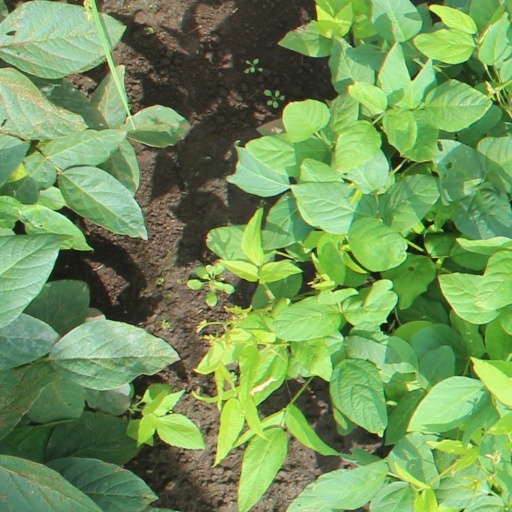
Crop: soybean